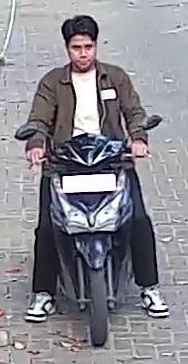
person-with-helmet: 0
person-without-helmet: 1